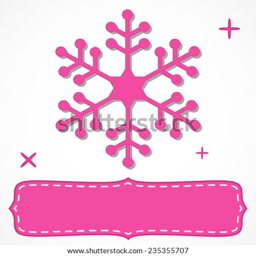
hot pink frame with a snowflake for your text isolated on white .